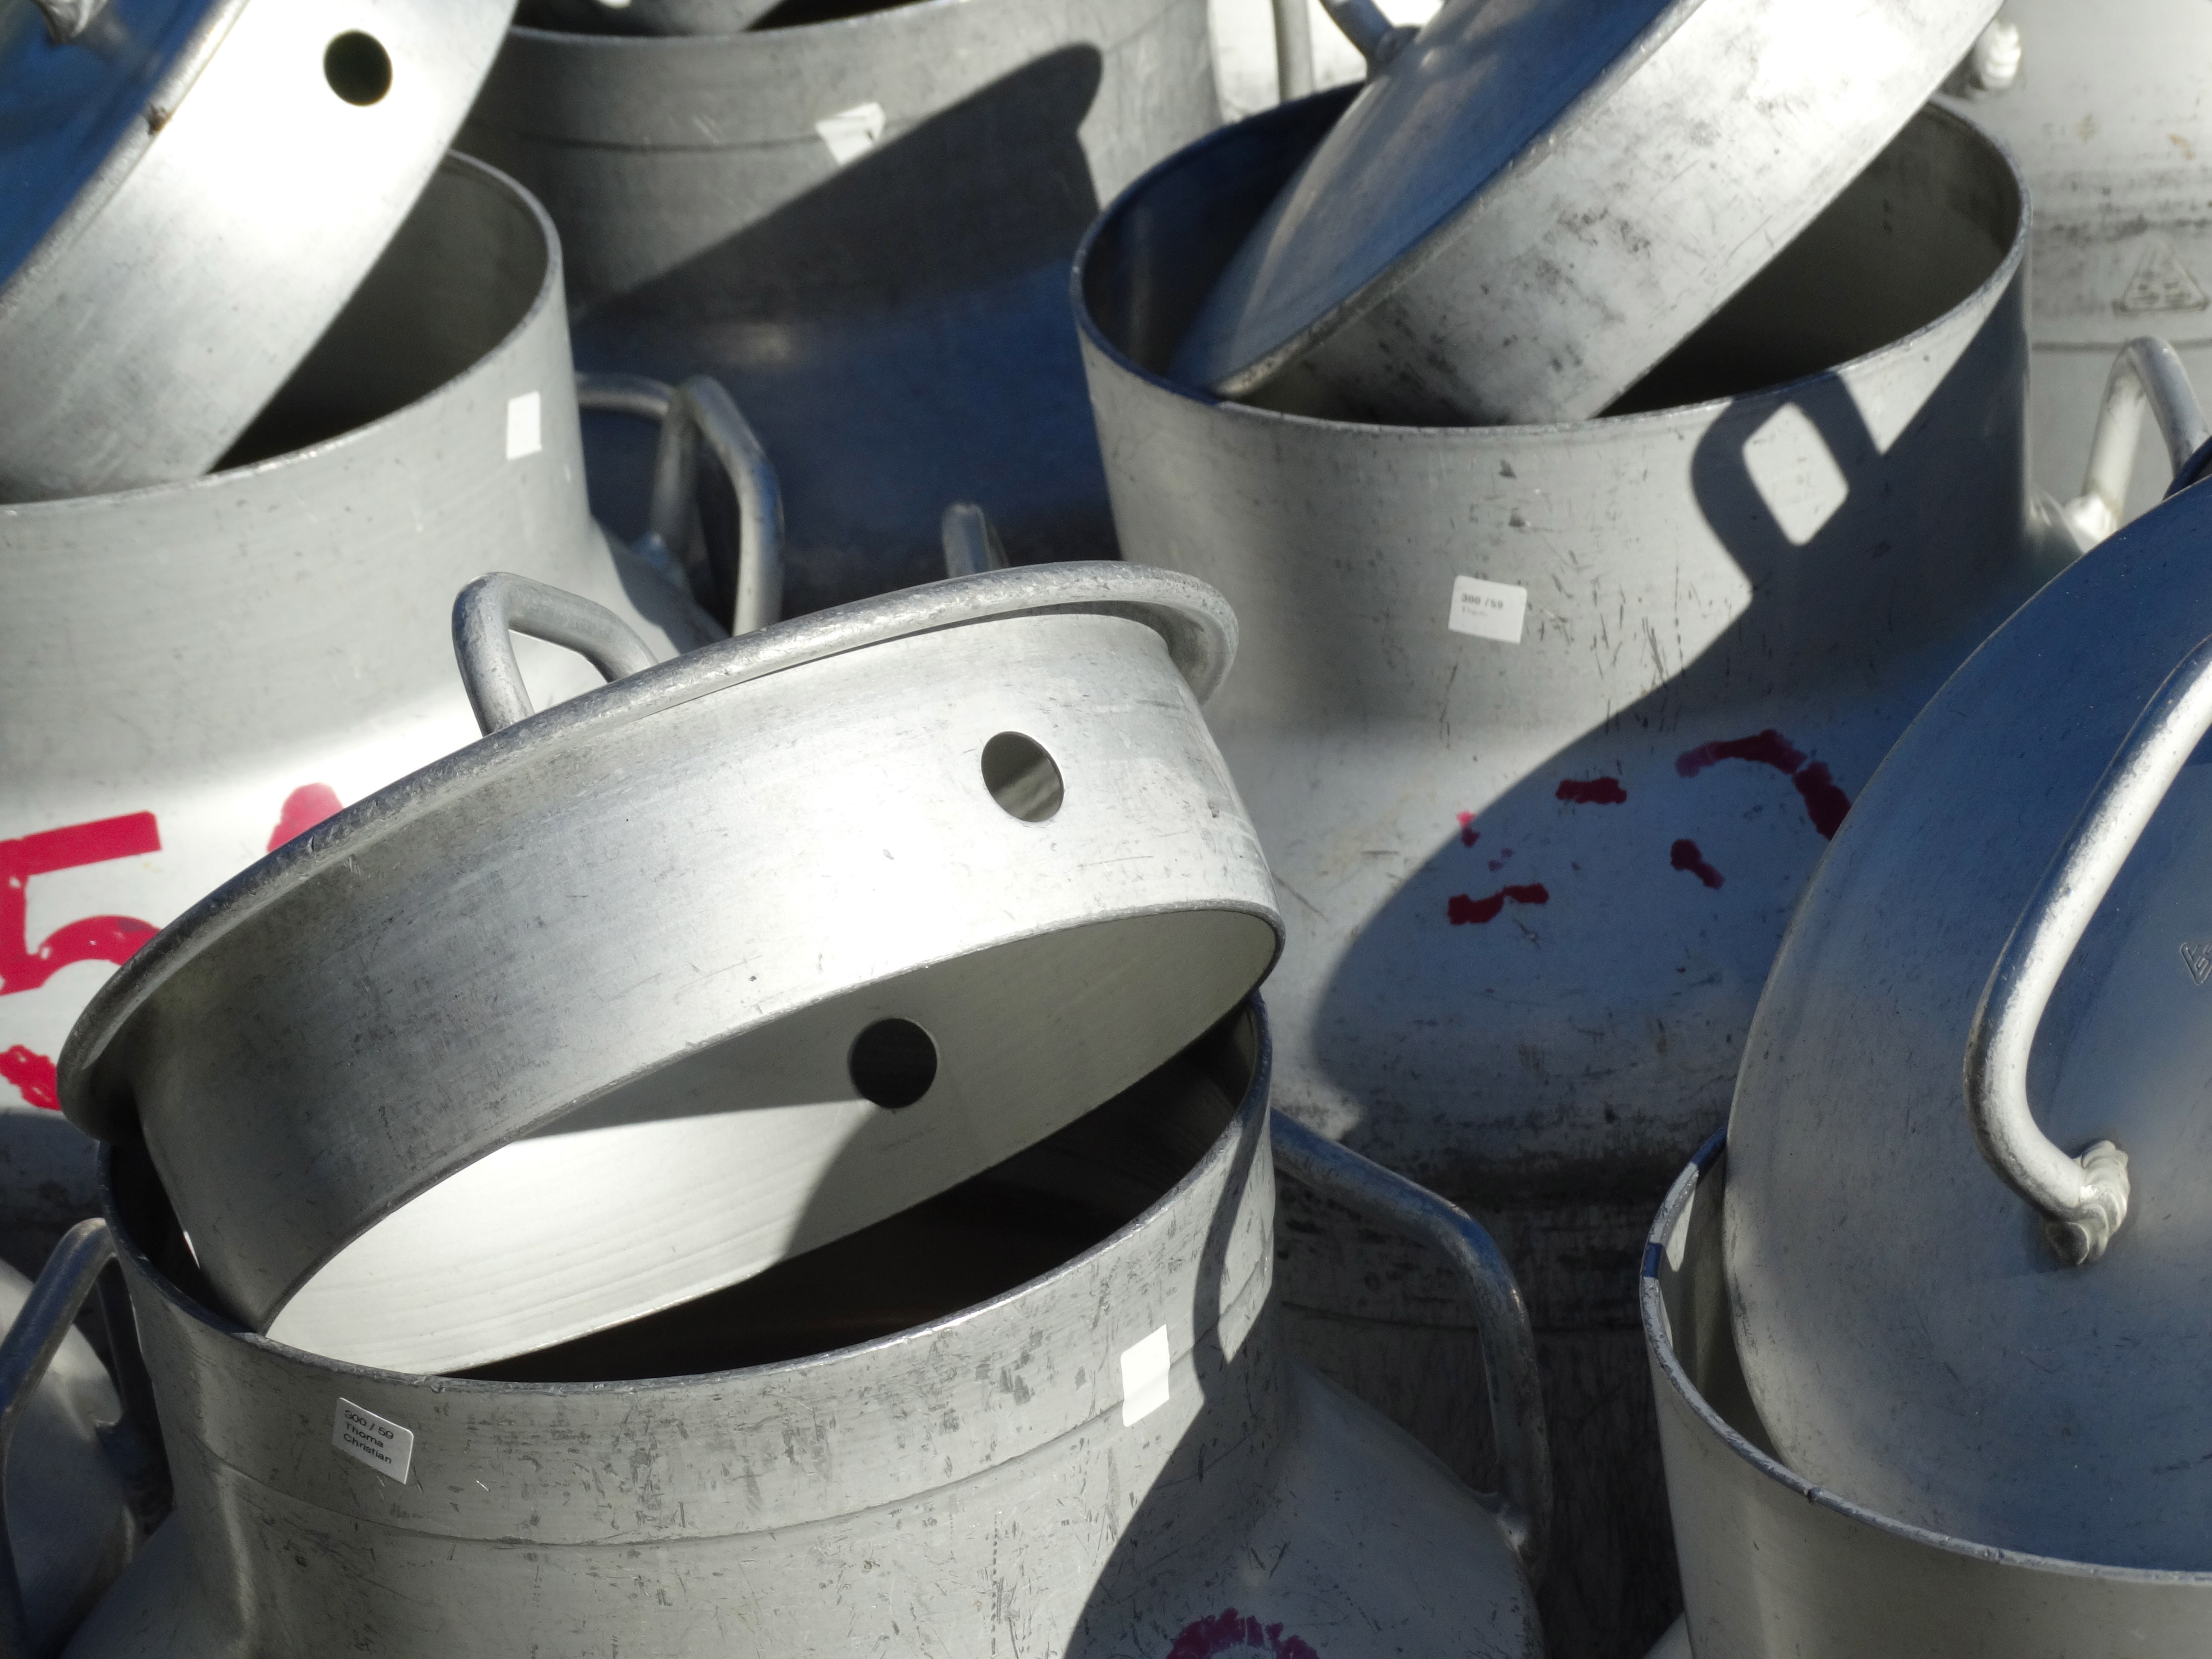
wheel, blue, tire, product, footwear, milk cans, dairy farming, man made object, milchtransport, alukessel